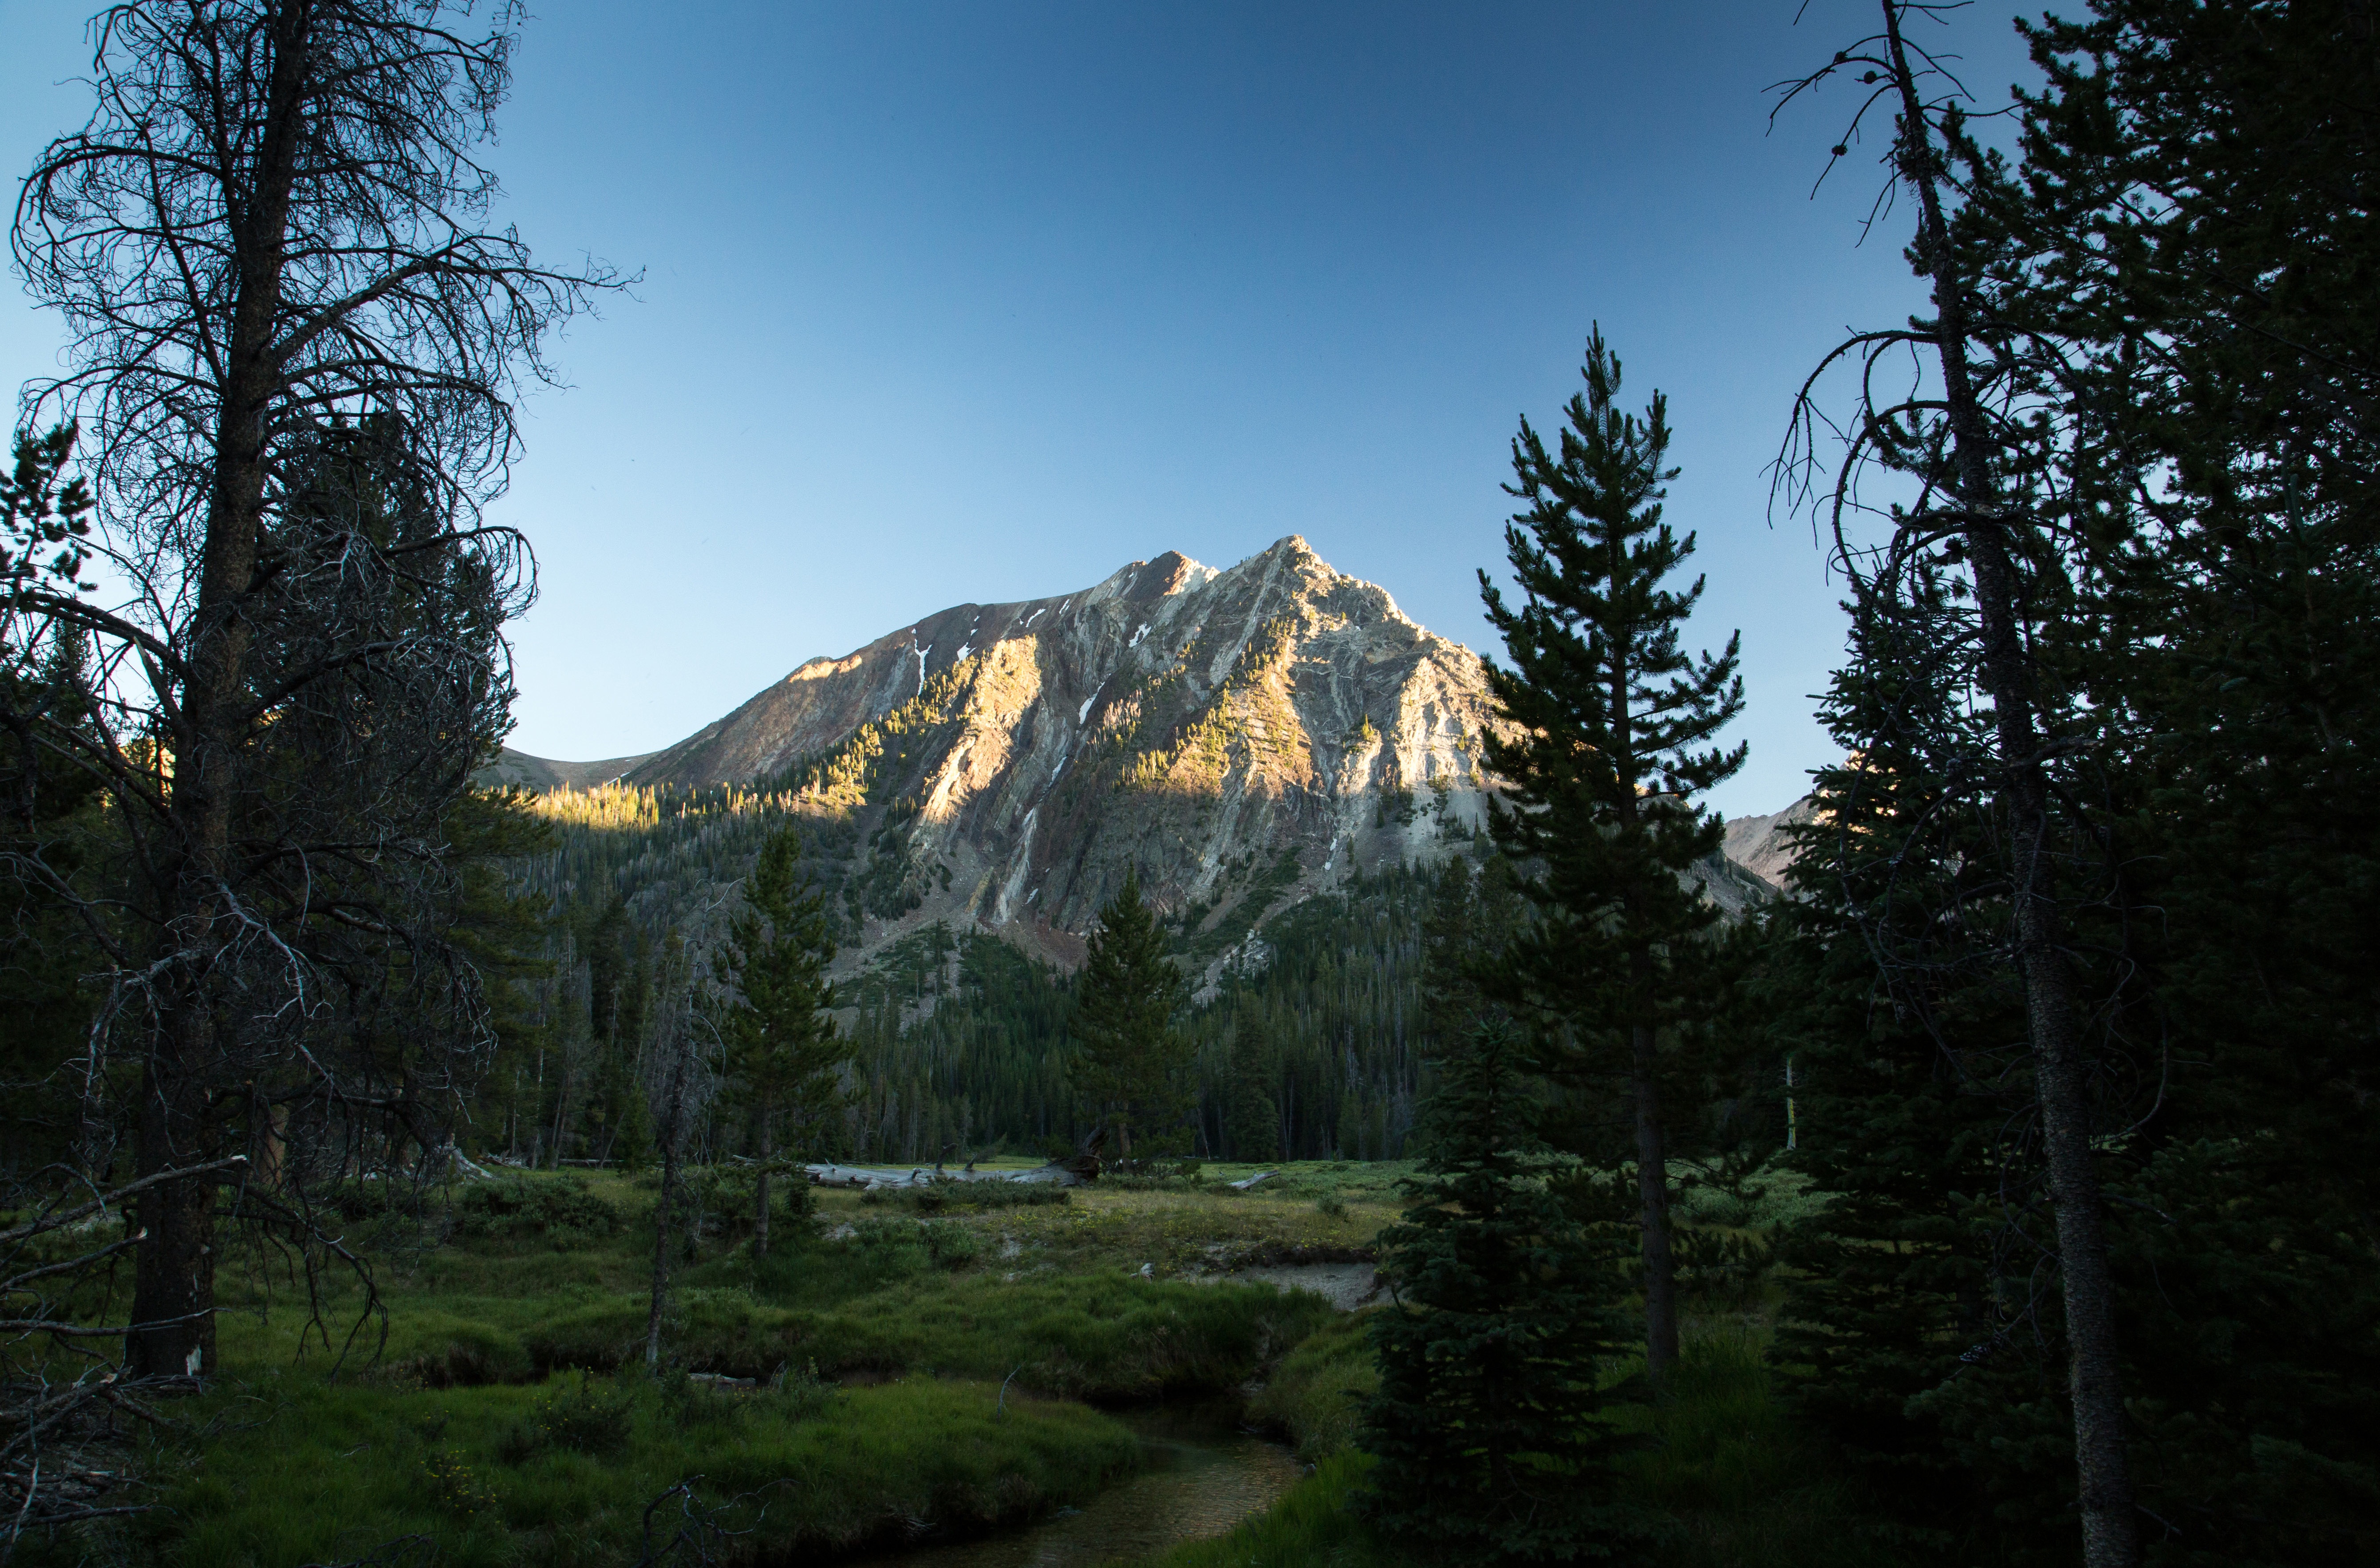
landscape, tree, nature, forest, wilderness, mountain, plant, trail, meadow, morning, hill, valley, mountain range, autumn, national park, ridge, woodland, habitat, ecosystem, landform, mountain pass, natural environment, geographical feature, atmospheric phenomenon, woody plant, mountainous landforms, temperate coniferous forest